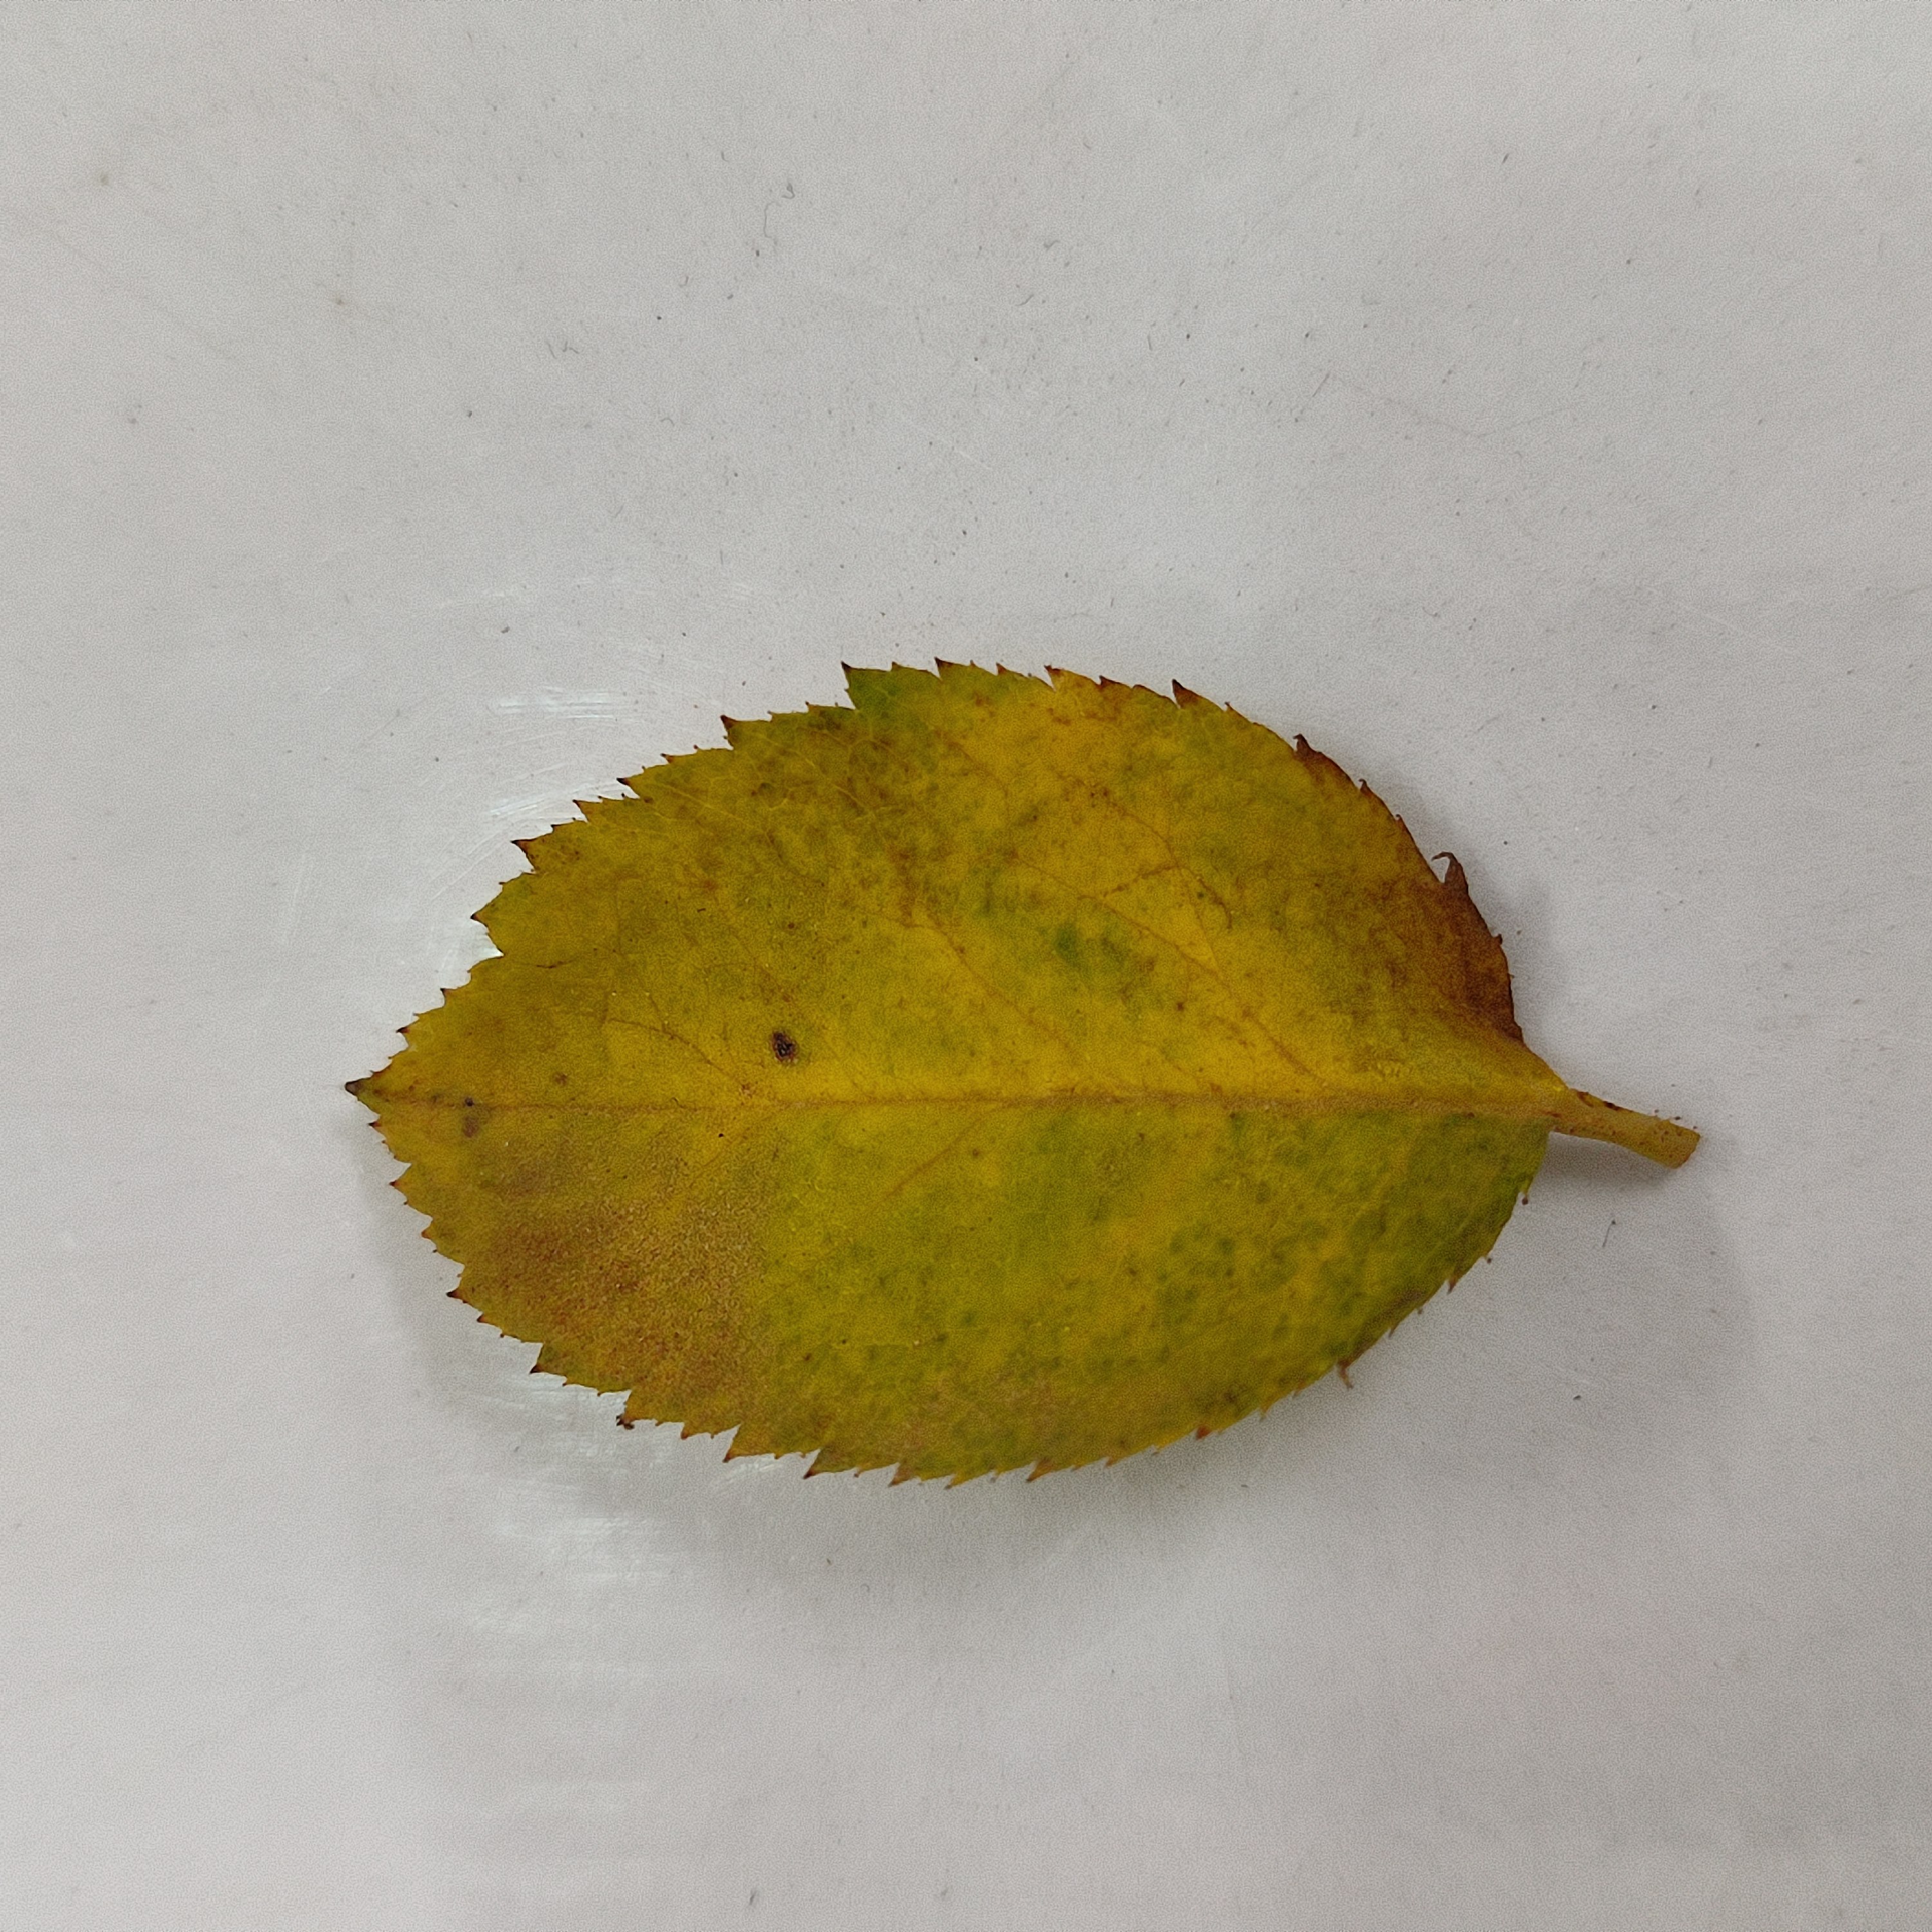
Label: Yellow Mosaic Virus